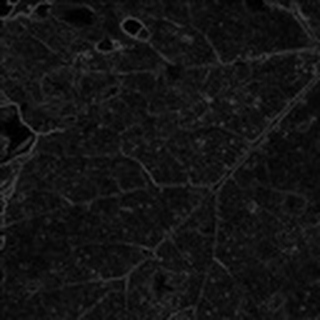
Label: cotton_powdery_mildew